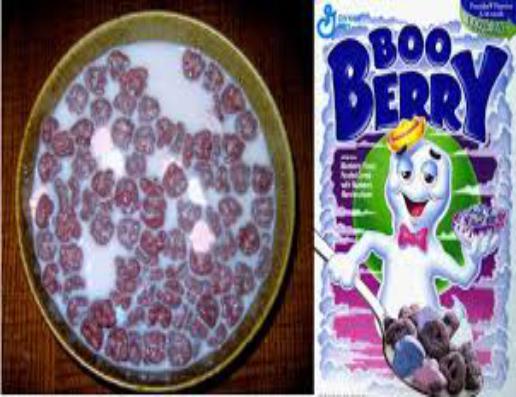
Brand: Boo Berry
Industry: Food